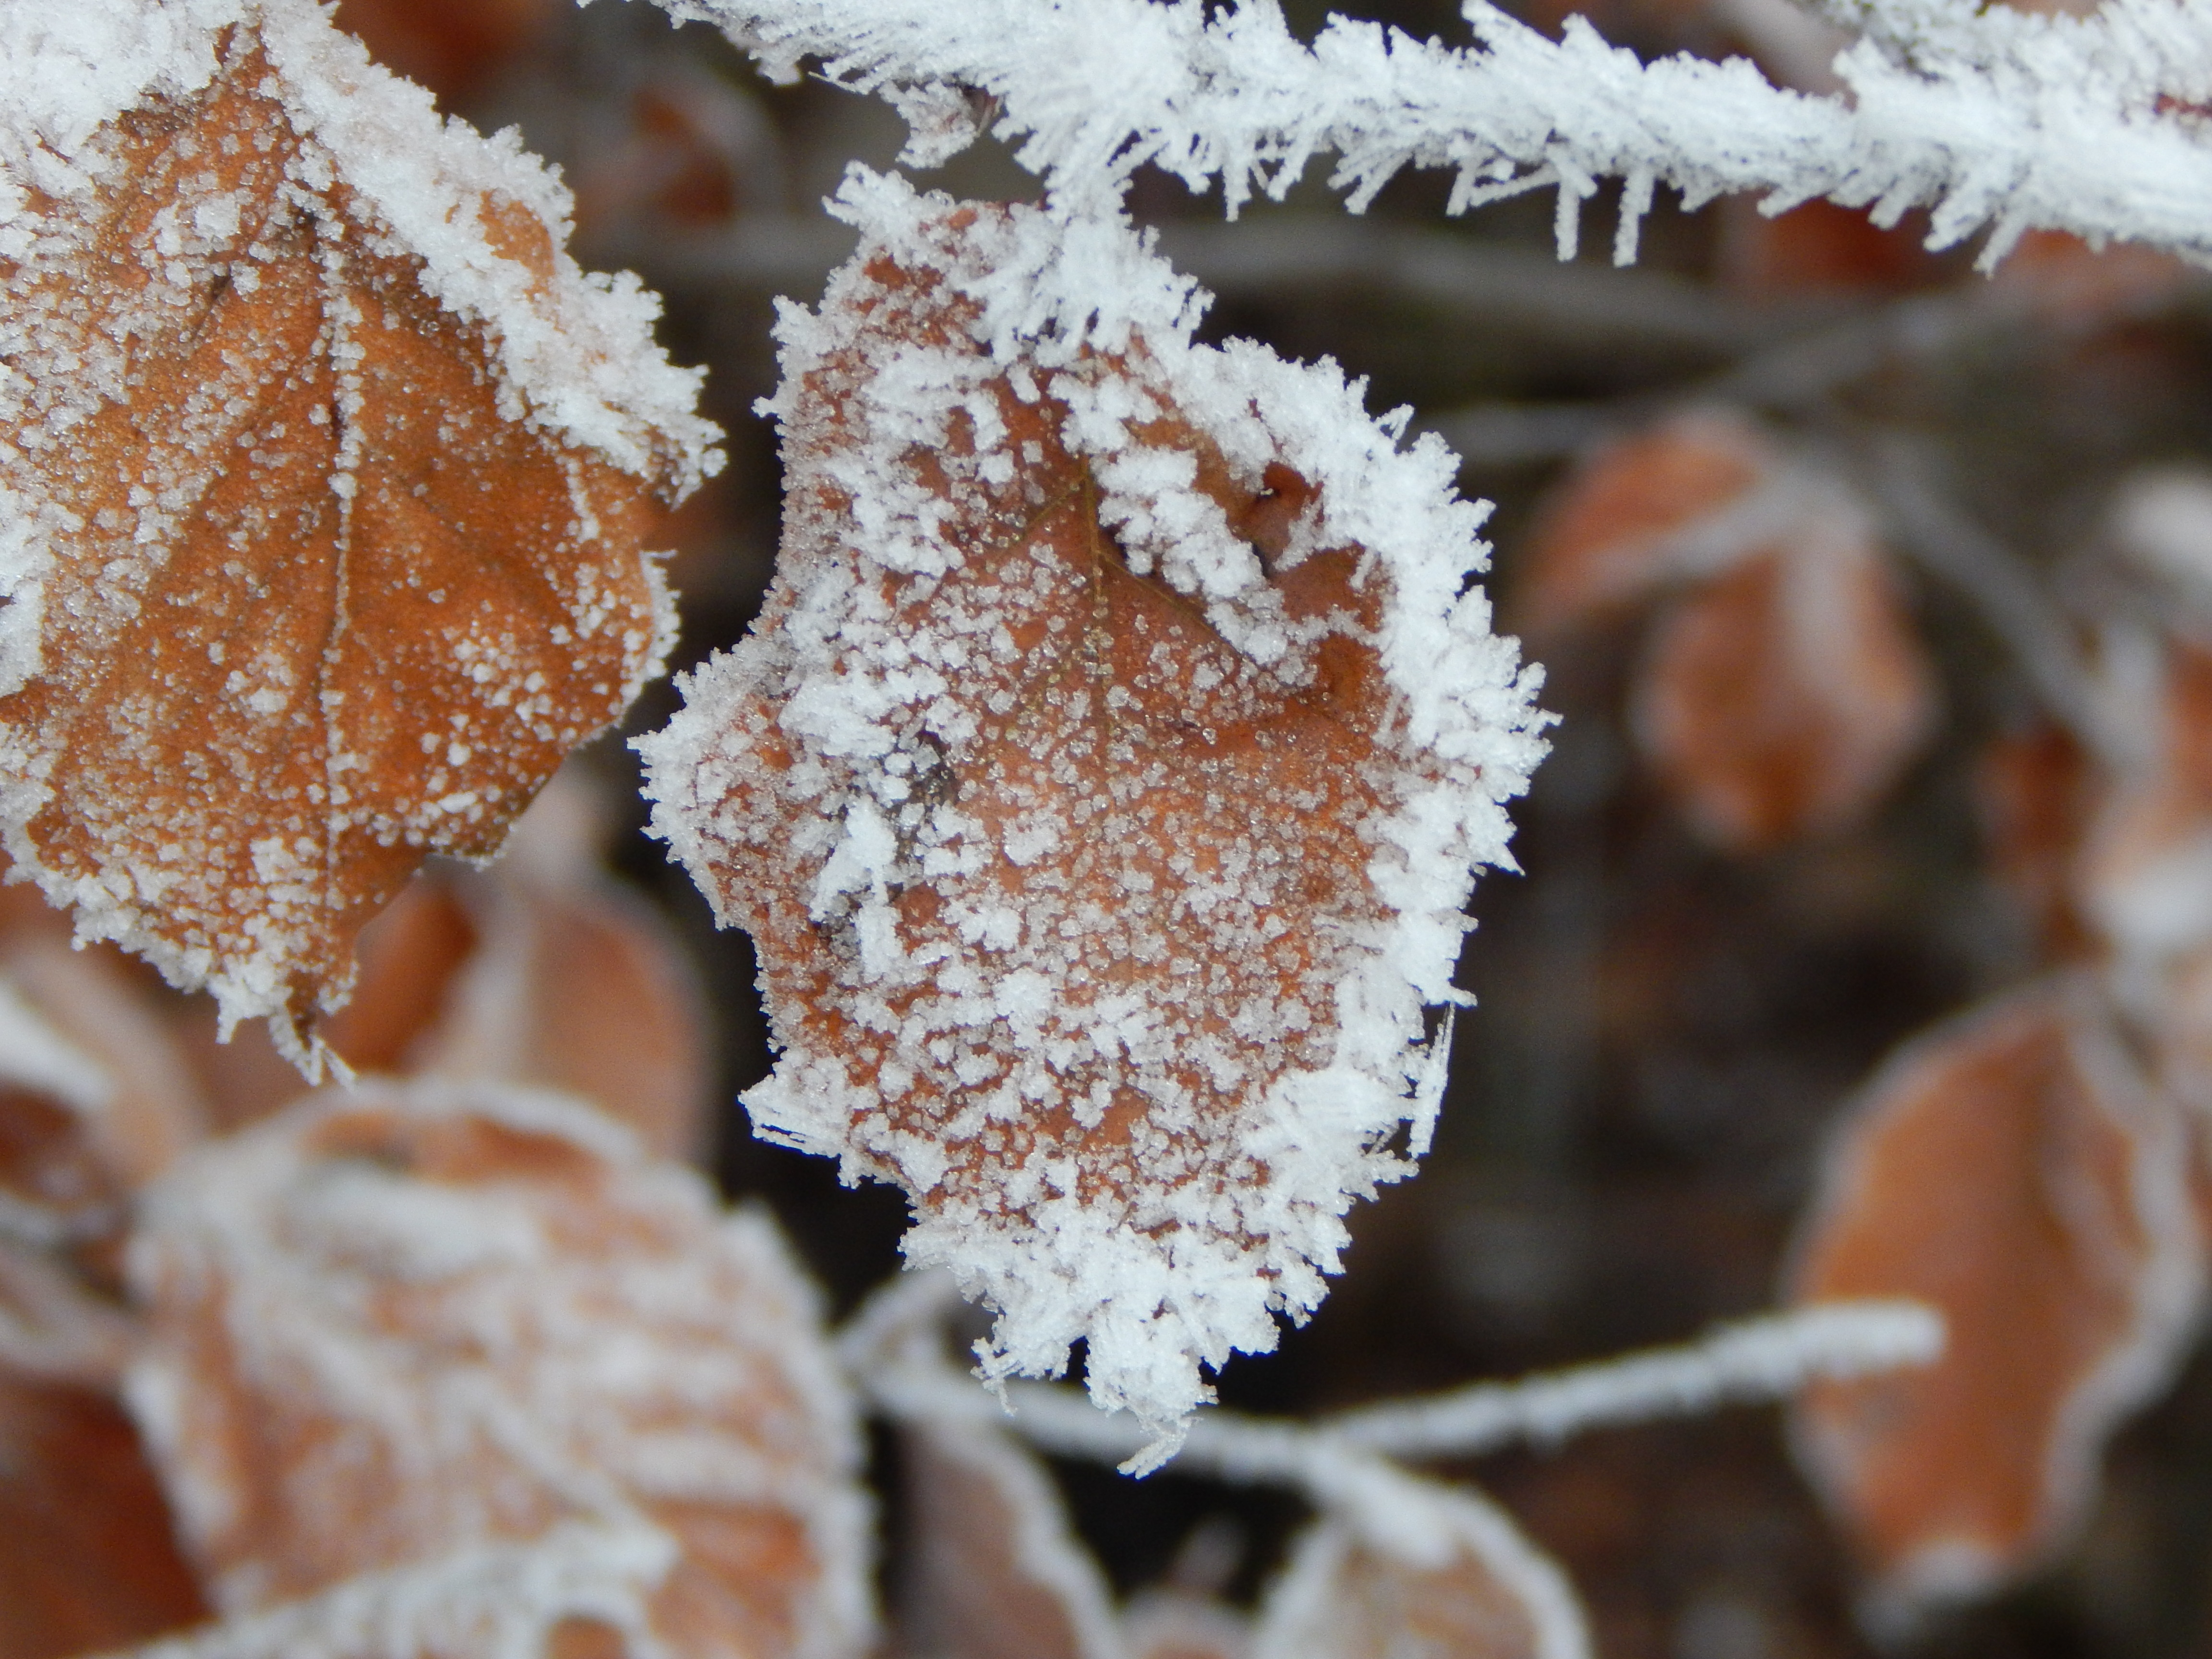
tree, branch, snow, winter, plant, leaf, flower, frost, ice, autumn, weather, frozen, season, twig, close up, iced, freezing, macro photography